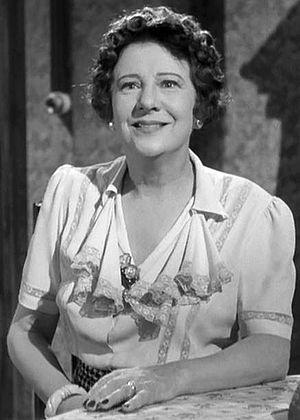
Rosalind Ivan est une actrice anglaise, née le 27 novembre 1880 à Londres, morte le 6 avril 1959 à New York.